West Indian manatee

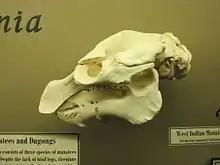
Skull of a West Indian manatee on display at The Museum of Osteology, Oklahoma City, Oklahoma

Given that manatees are mammals, they breathe air, have warm blood, and produce milk. Like the other sirenians, the West Indian manatee has adapted fully to aquatic life, having no hind limbs. Instead of hind limbs, the manatee has a spatula-like paddle for propulsion in the water. Manatees have evolved streamlined bodies which lack external ear flaps, thus decreasing resistance in the aquatic environment. Pelage cover is sparsely distributed across the body, which may play a role in reducing the build-up of algae on their thick skin. Manatee skin is gray but can vary in coloration due to algae and other biota, like barnacles, that opportunistically live on manatees. Scar tissue on manatees is white and persists for decades, allowing for easy identification. The Florida manatee has three to four nails on each flipper.